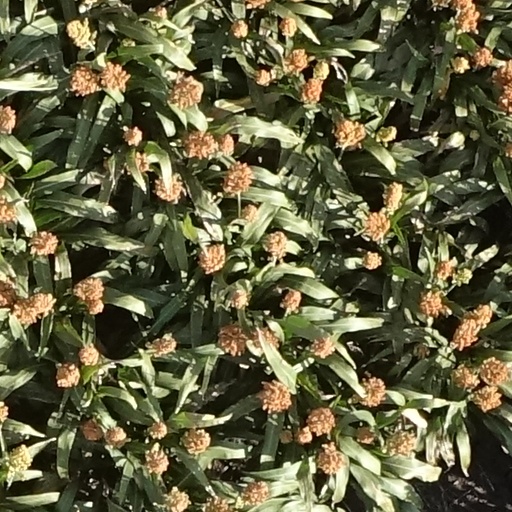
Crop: sorghum